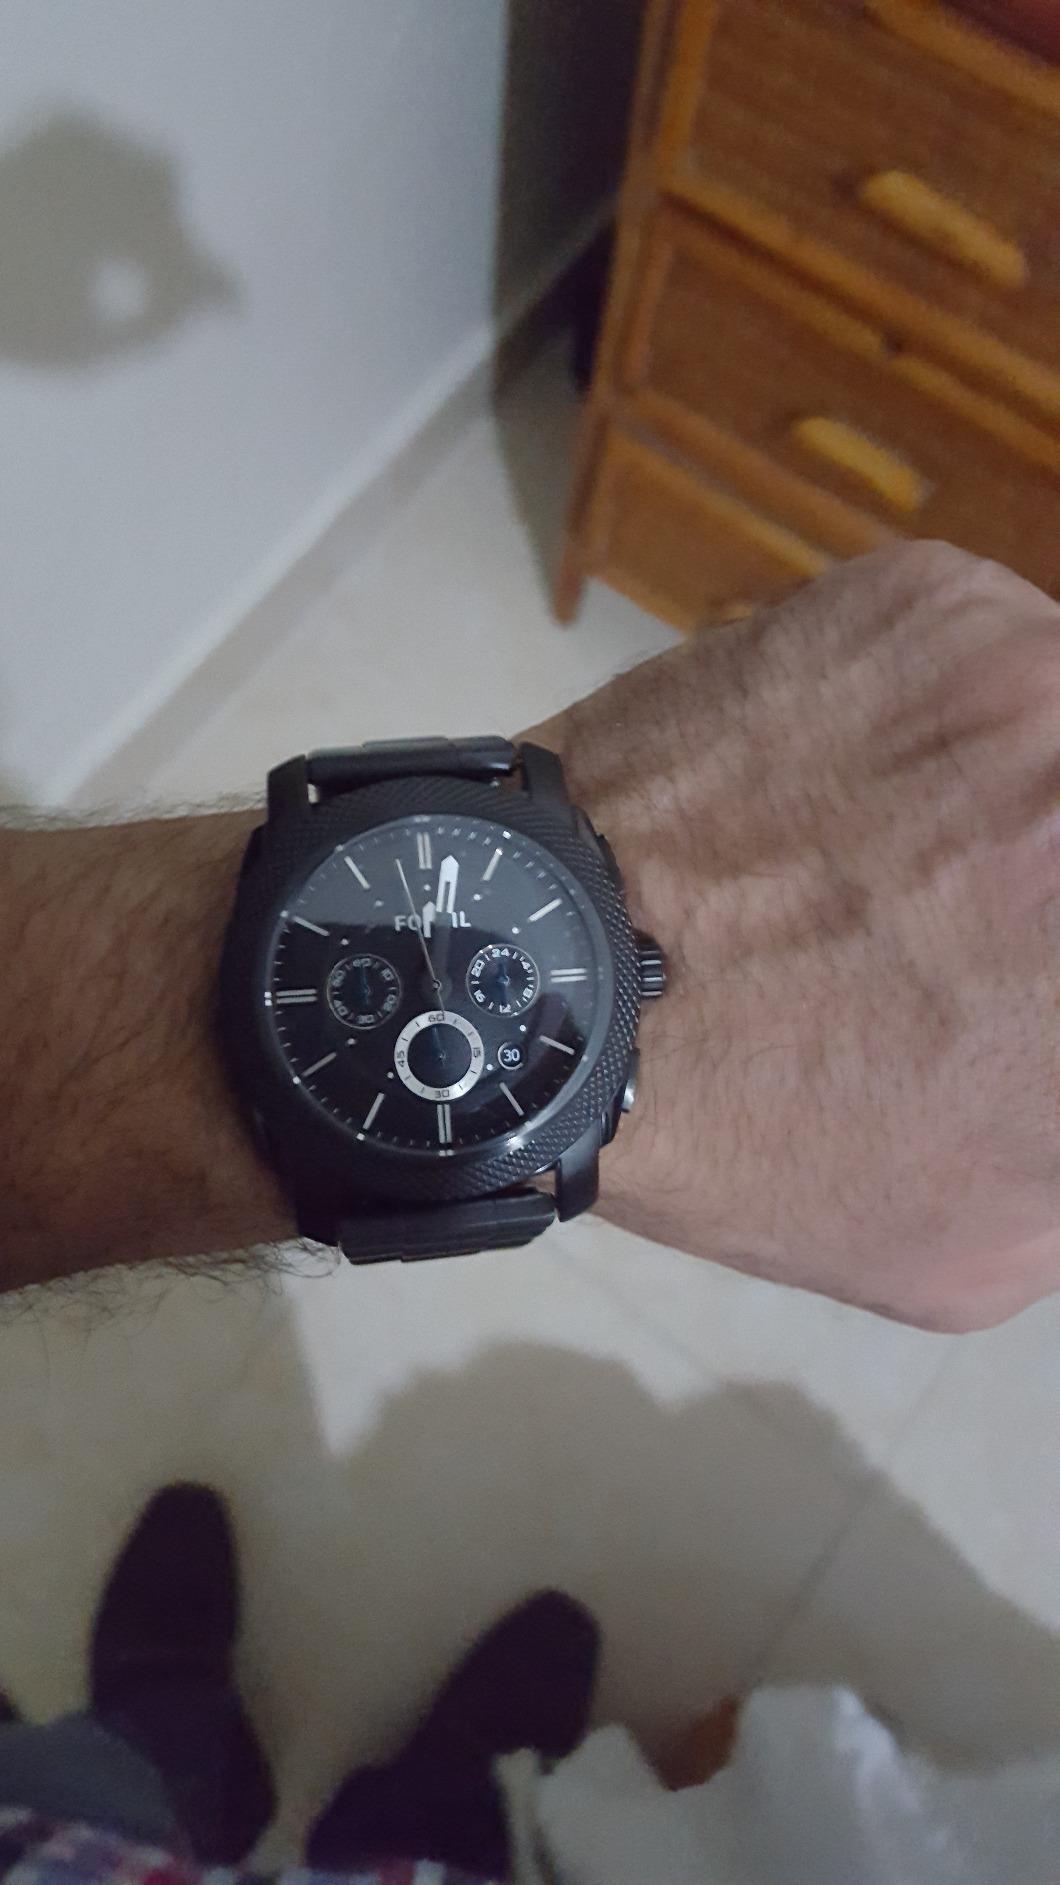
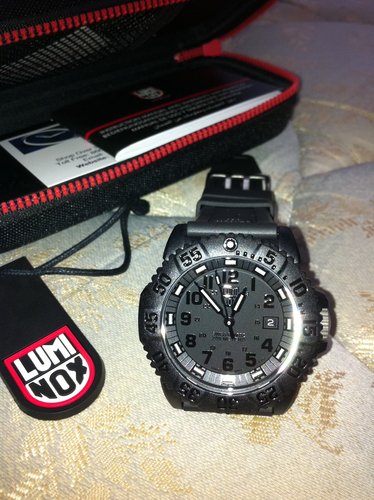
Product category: accessories_watch
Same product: no